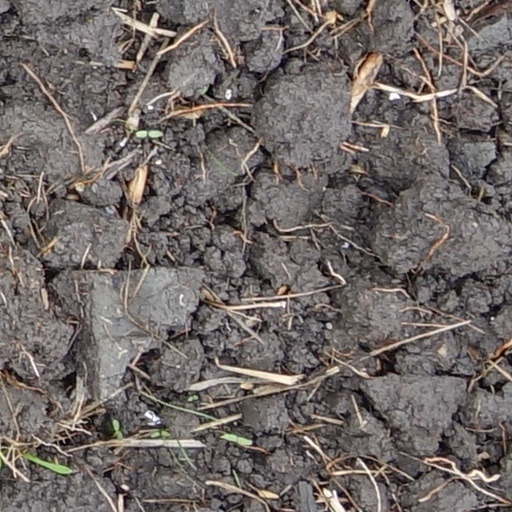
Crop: wheat